Skan'

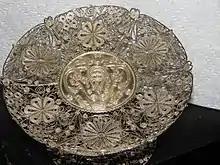
A Skan'

A Skan' (Old Russian: съкань, "s"kan'", which is in turn from the verb съкати, "s"kati", "twist", "twist into a single or a few strands") is the Russian counterpart of a filigree. It is a kind of jewelry art with a thin layer of gold, silver or copper wire wound in cords or soldered on a metal background. Skan's are often supplemented by tiny silver or gold beads and enamel.